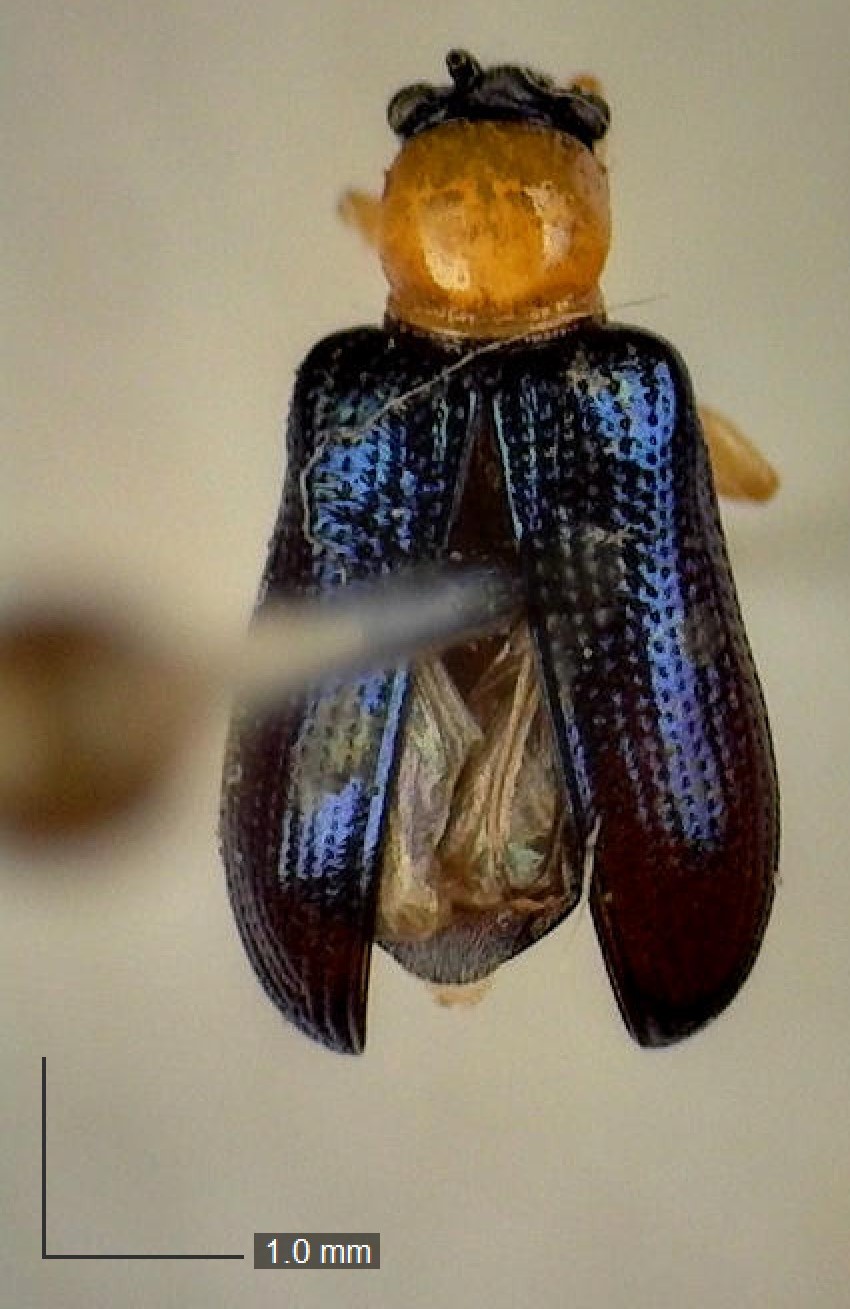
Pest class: cereal_leaf_beetle